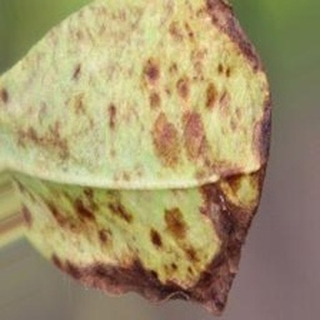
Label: groundnut_rust